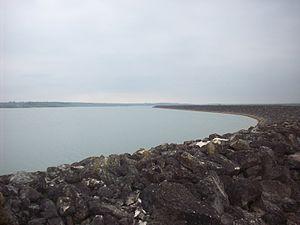
Le lac du Temple, vu depuis la digue.
L'Aube est un département français de la région Grand Est dont le nom vient de l'Aube, premier affluent notable de la Seine. L'Insee et la Poste lui attribuent le code 10. Les habitants de ce département sont appelés les Aubois. Sa préfecture est Troyes.
Les lacs Amance et du Temple sont les deux lacs artificiels qui forment le lac-réservoir Aube. Ils se situent dans le département de l'Aube, dans le Grand Est. Tandis que le lac Amance, à l'est, est voué au motonautisme, le lac du Temple, à l'ouest, est quant à lui abandonné à la découverte de la nature. Ainsi, le premier est le plus grand lac d'Europe réservé au motonautisme et le second est le plus grand d'Europe sans équipement nautique. Si leur capacité normale est de 170 hm³, avec une superficie totale de 23,2 km² ils pourraient, s'ils formaient un unique lac, être le troisième plus grand lac artificiel de France, au même niveau que le lac d'Orient.